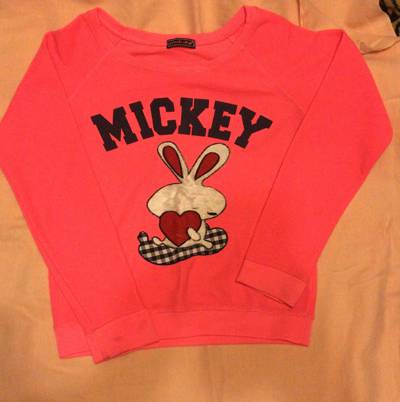
Waste category: clothes